Thumb sucking

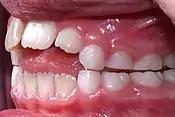
Alveolar prognathism, caused by thumb sucking and tongue thrusting in a 7-year-old girl.

Most children stop sucking on thumbs, pacifiers or other objects on their own between 2 and 4 years of age. No harm is done to their teeth or jaws until permanent teeth start to erupt. The only time it might cause concern is if it goes on beyond 6 to 8 years of age. At this time, it may affect the shape of the oral cavity or dentition.